Jaroslava Valentová

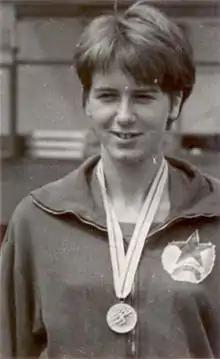
Jaroslava Valentová

Jaroslava Valentová (born 11 December 1945) is a Czech athlete. She competed in the women's high jump at the 1968 Summer Olympics.